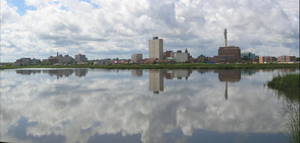
On appelle architecture acadienne, parfois architecture cadienne, un style d'architecture traditionnelle utilisé par les Acadiens et les Cadiens, surtout en Acadie et, par extension, l'architecture en général faite en Acadie.
Le Nouveau-Brunswick est une province du Canada. Sa capitale est Fredericton et ses plus grandes villes sont Moncton et Saint-Jean. Les langues officielles de la province sont l'anglais et le français.
La rivière Petitcodiac ou rivière Petitcoudiac est un cours d'eau canadien qui, le long de ses 129 km de cours, arrose le sud-est du Nouveau-Brunswick, formant la frontière entre les comtés d'Albert et de Westmorland. Siège du Grand Moncton, l'une des agglomérations ayant la plus forte croissances démographiques au Canada, sa vallée est habitée depuis des millénaires. La rivière est importante dans l'histoire des Micmacs et des Acadiens.